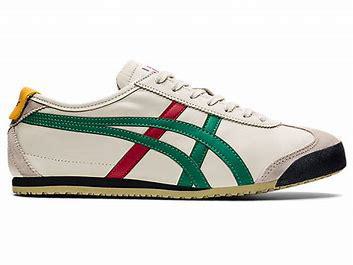
Brand: Onitsuka
Model: Tiger Onitsuka Tiger Mexico 66